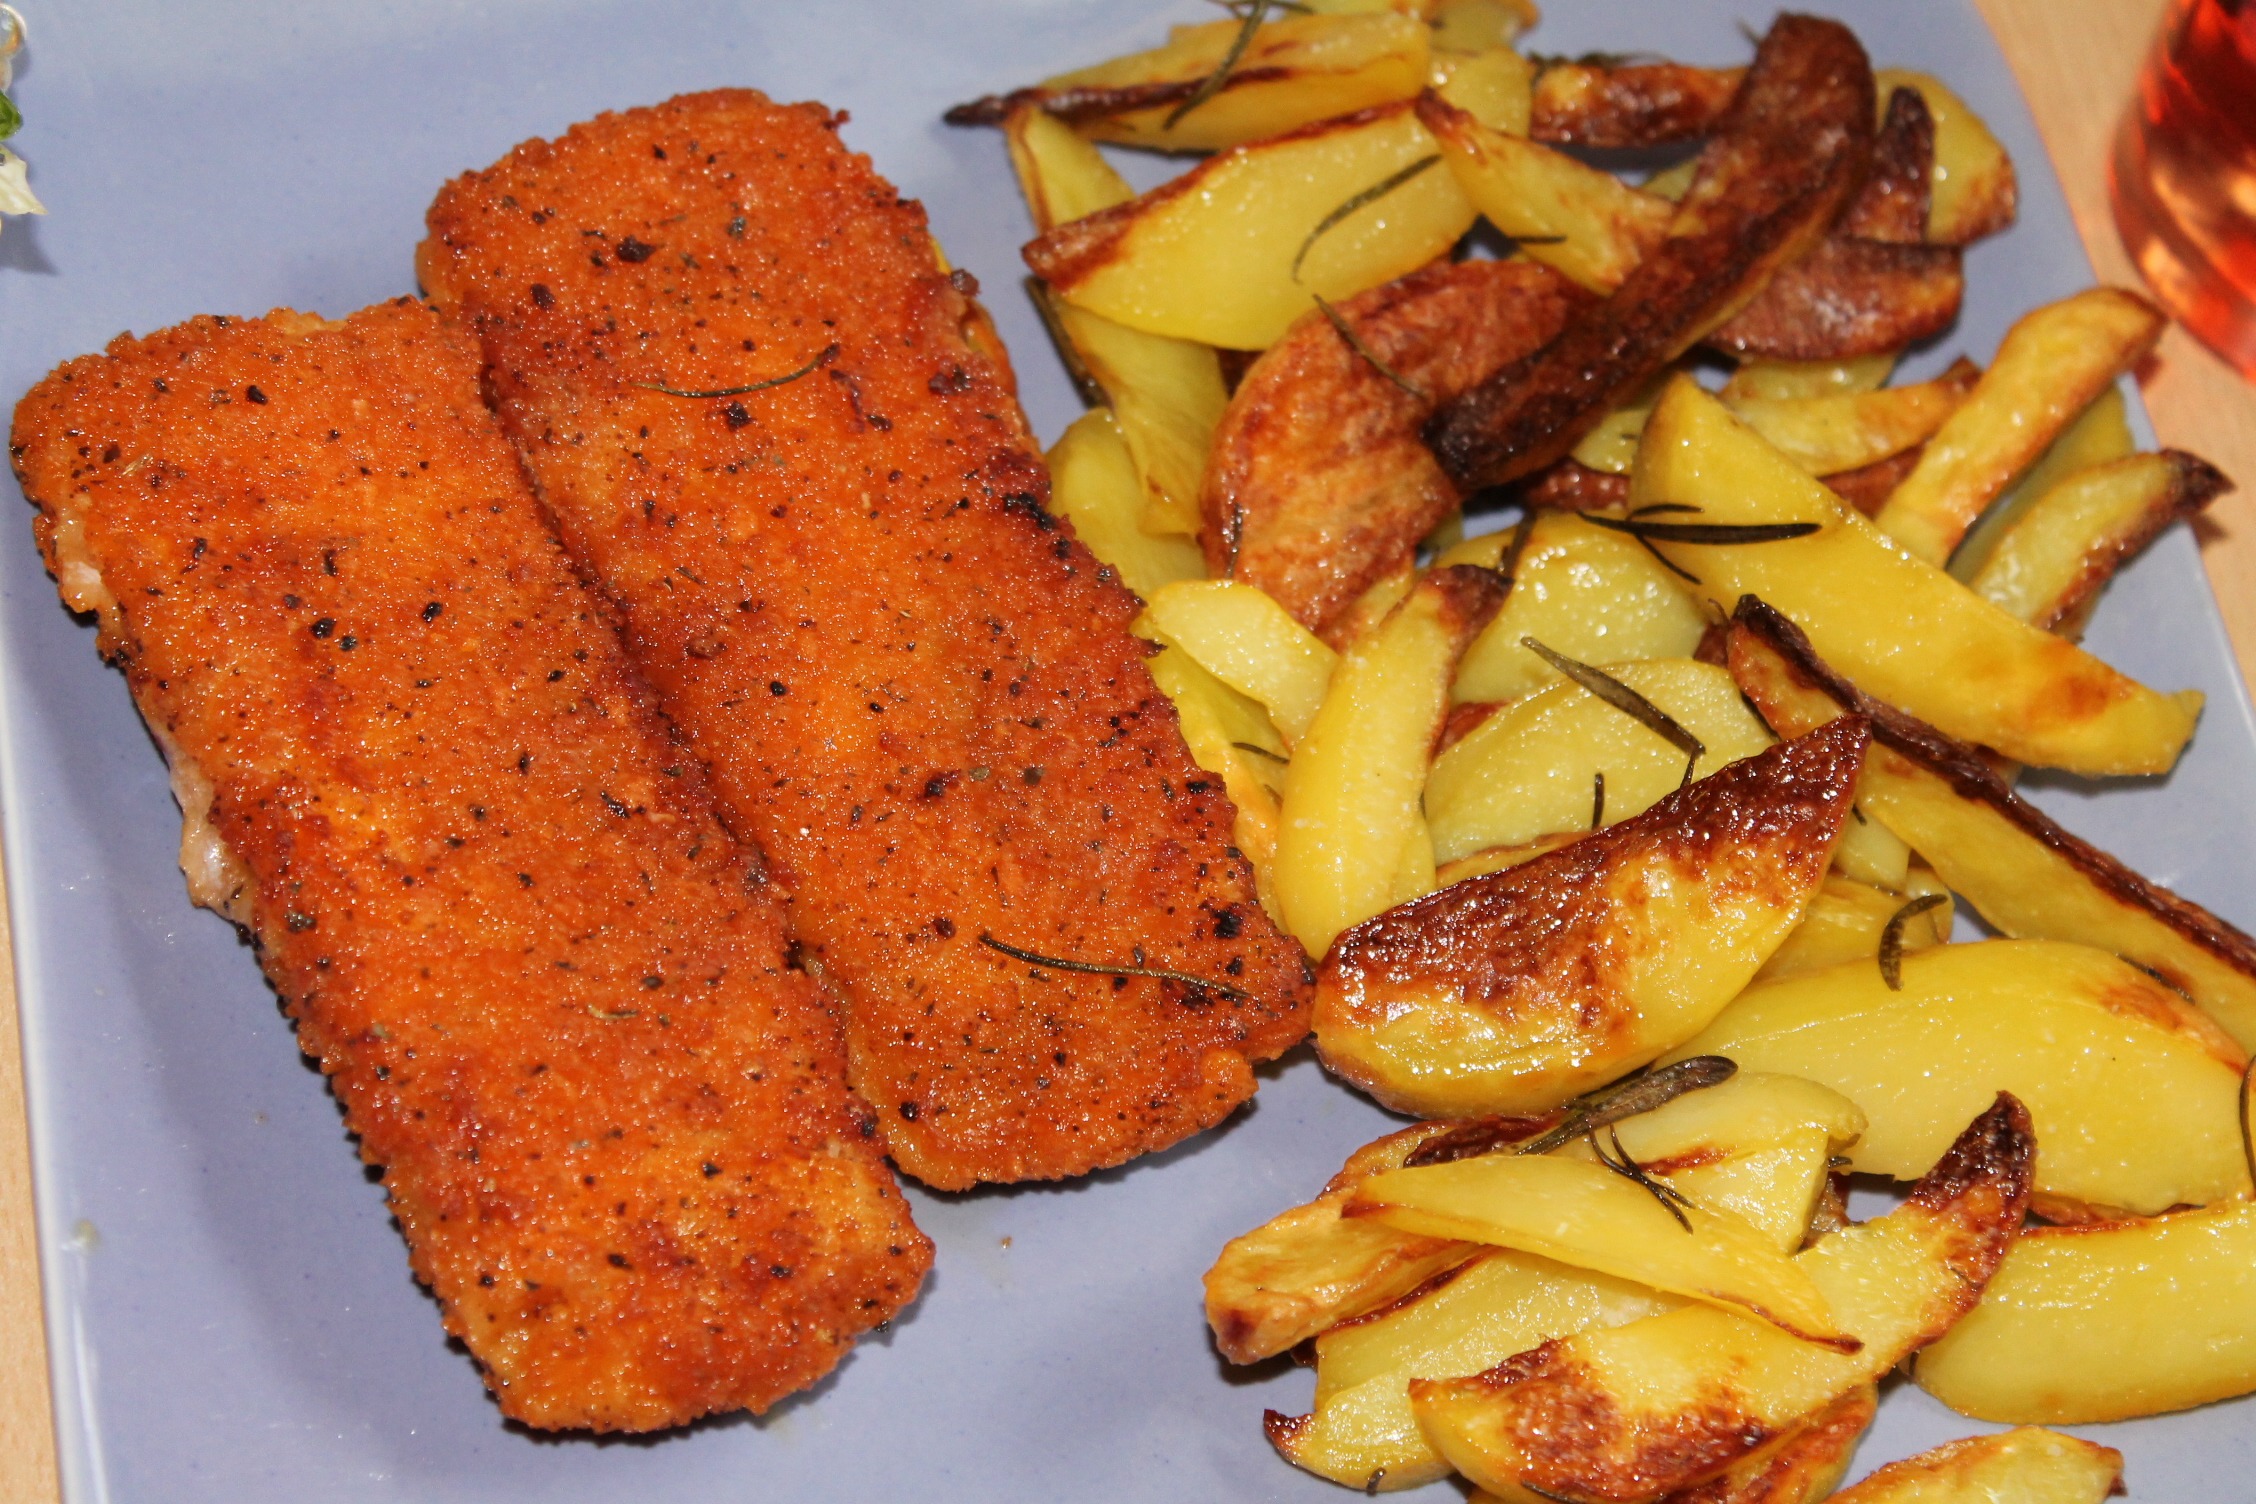
plant, dish, meal, food, produce, vegetable, fish, breakfast, eat, deep fried, meat, cuisine, vegetarian food, potatoes, french fries, fried potatoes, flowering plant, fried fish, wedges, land plant, fried food, potato wedges, cooking plantain, fish fingers, country potatoes